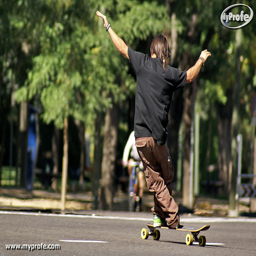
A man is skateboarding down a street.
A skate boarder cruising down the street on a long board
A young man on a skateboard in a street.
A person rides a skateboard down a street.
A person is doing skateboard tricks on the road.